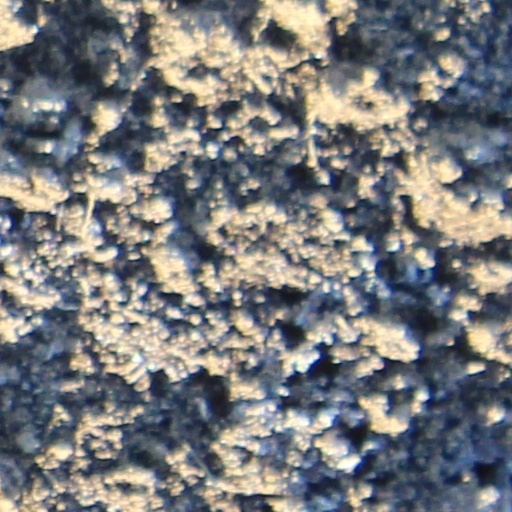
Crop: wheat